Joseph Gurney Cannon

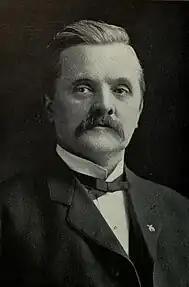
Representative George W. Norris of Nebraska led the "Insurgents," a loose group of progressive House Republicans opposed to Cannon's leadership.

When the 61st Congress met in March 1909, Roosevelt and Taft agreed that Cannon could not be removed as Speaker. The large Republican majority carried him to another term in office, though a core of twelve "Insurgent" members refused to vote for him. However, the new Democratic floor leader, Champ Clark, forced a roll-call vote on the usually uncontested vote to adopt the rules of the previous Congress. An amendment was ultimately adopted, with Democratic and Insurgent votes, to revise certain rules, including the introduction of a unanimous consent calendar for those bills which were not contested. In retaliation, Cannon removed three Insurgents from committee chairs and moved others to less significant committees. To the press, Cannon said, "Judas was an insurgent and sold his Master for thirty pieces of silver. I have no doubt he would have been applauded by the newspapers in Jerusalem had there been any in that day."